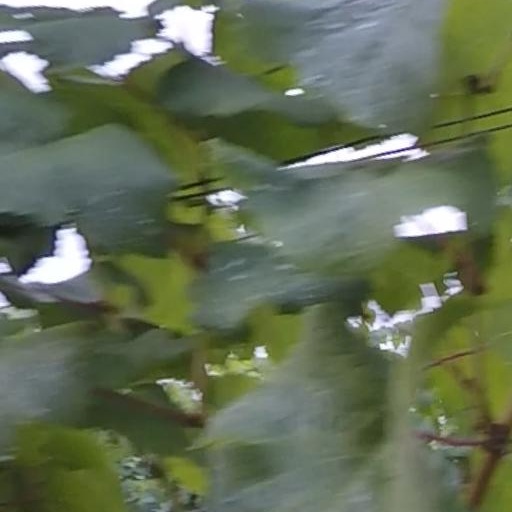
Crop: grape